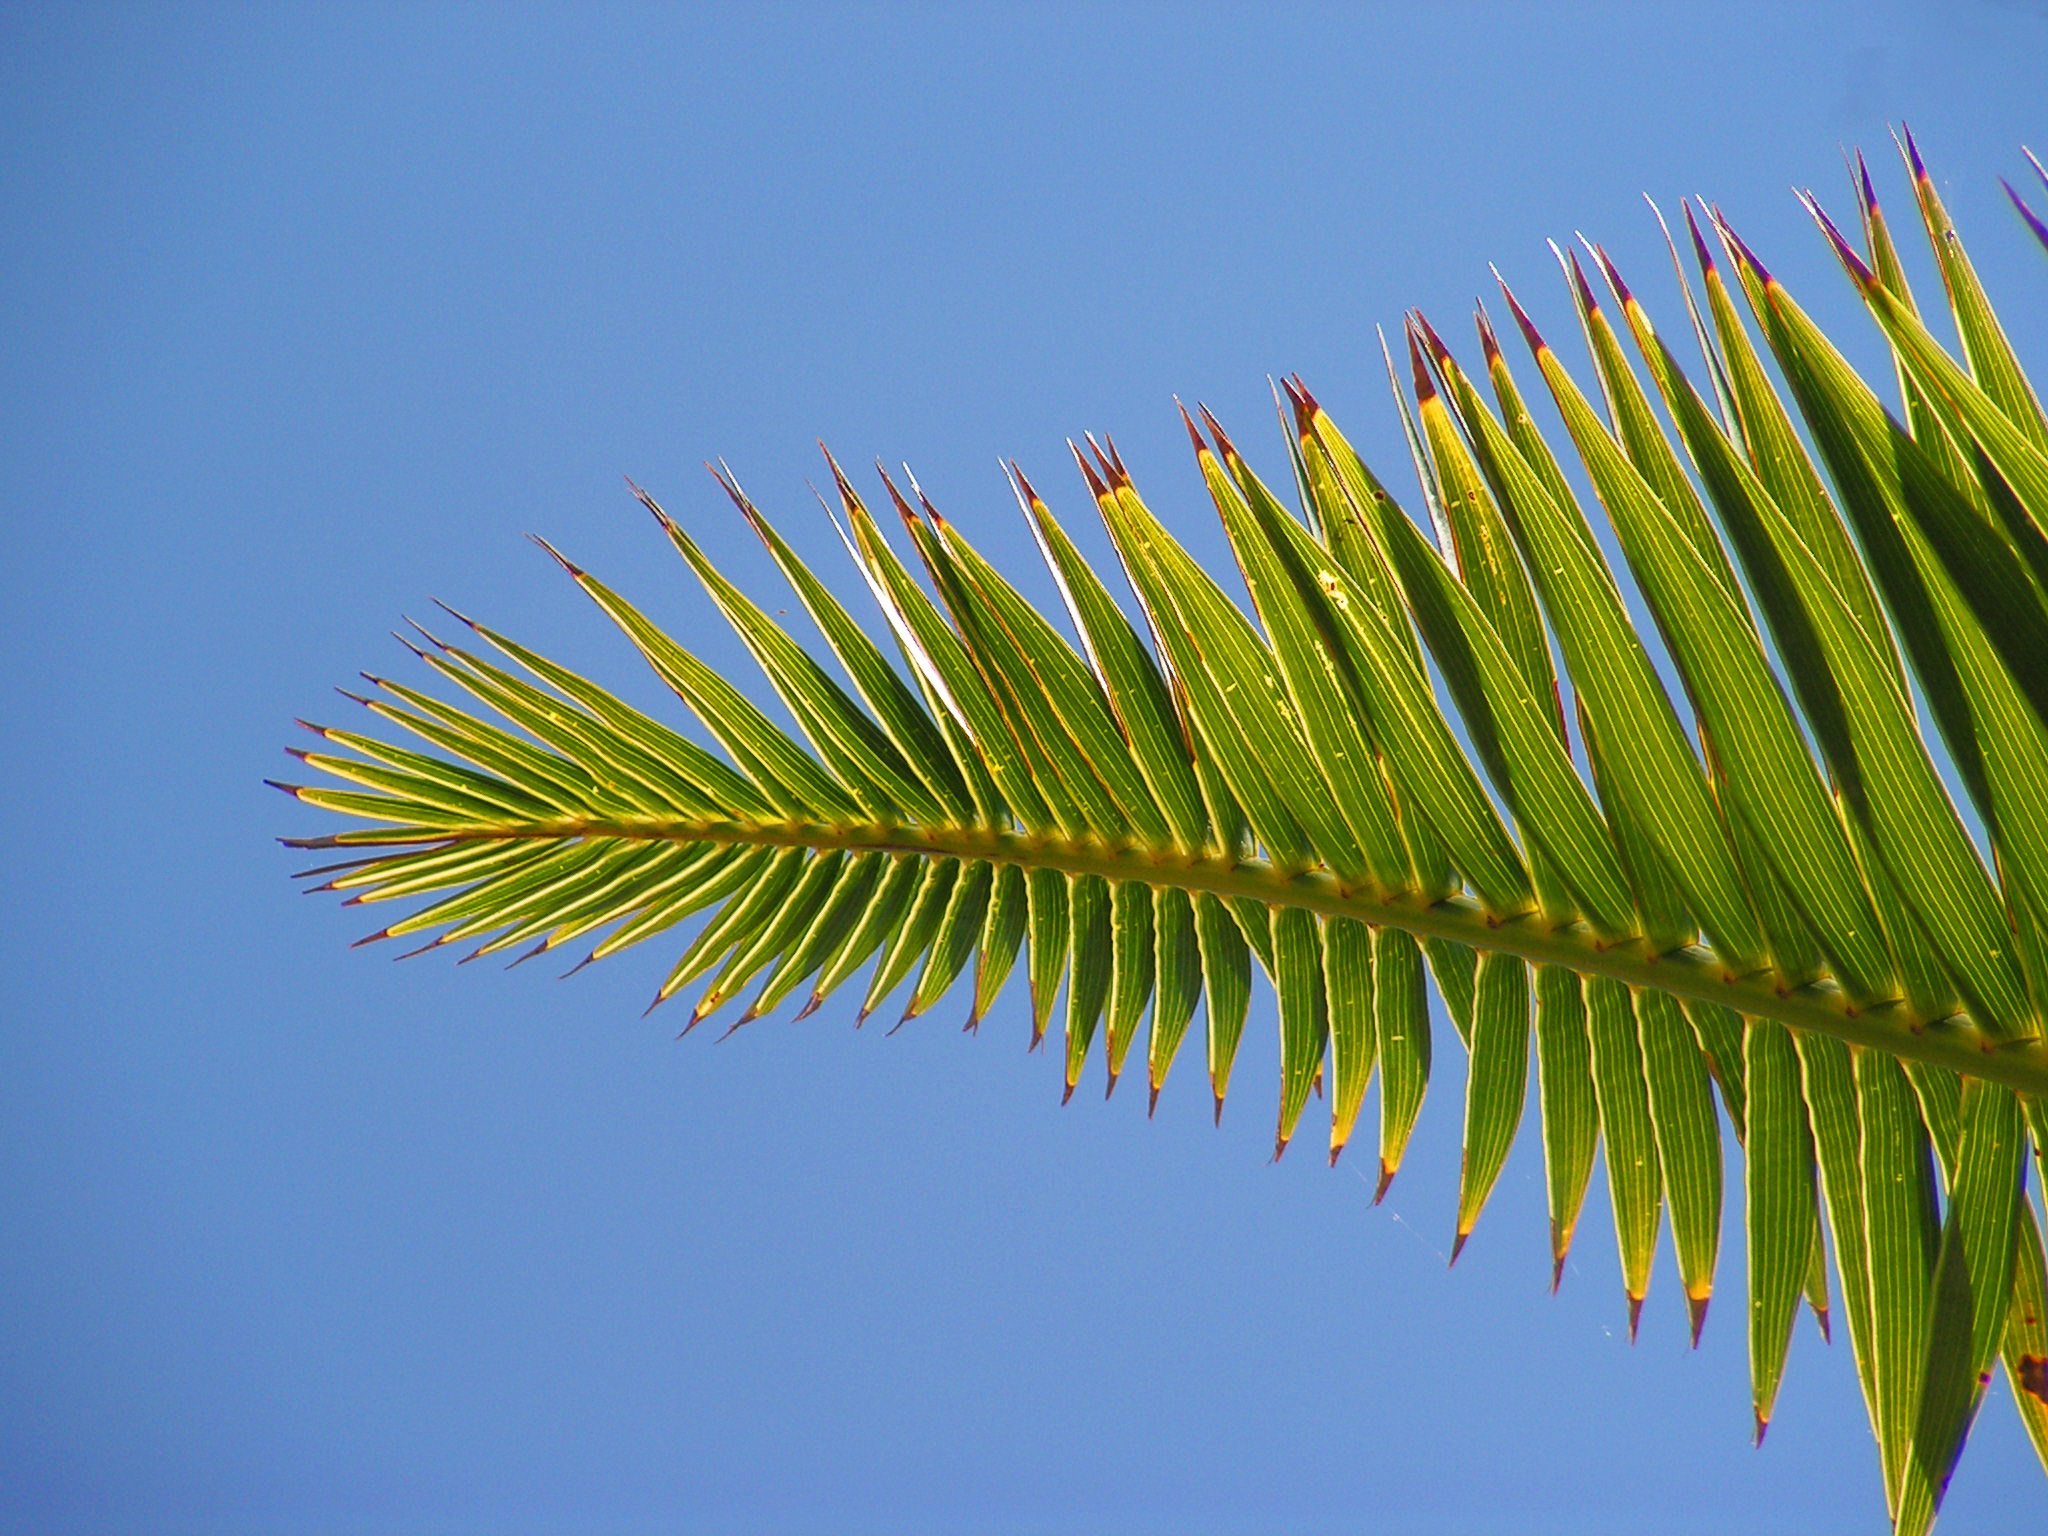
tree, grass, branch, plant, sky, leaf, flower, green, palm, botany, fir, flora, close up, sheet, spruce, macro photography, flowering plant, grass family, plant stem, woody plant, land plant, arecales, palm family